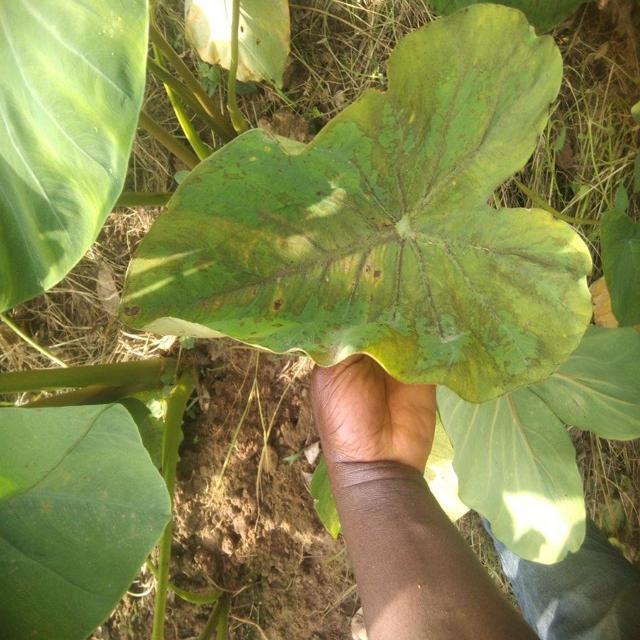
Label: Mid_Blight